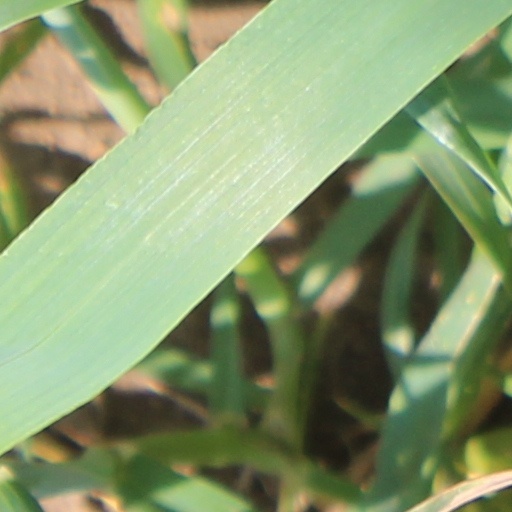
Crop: wheat